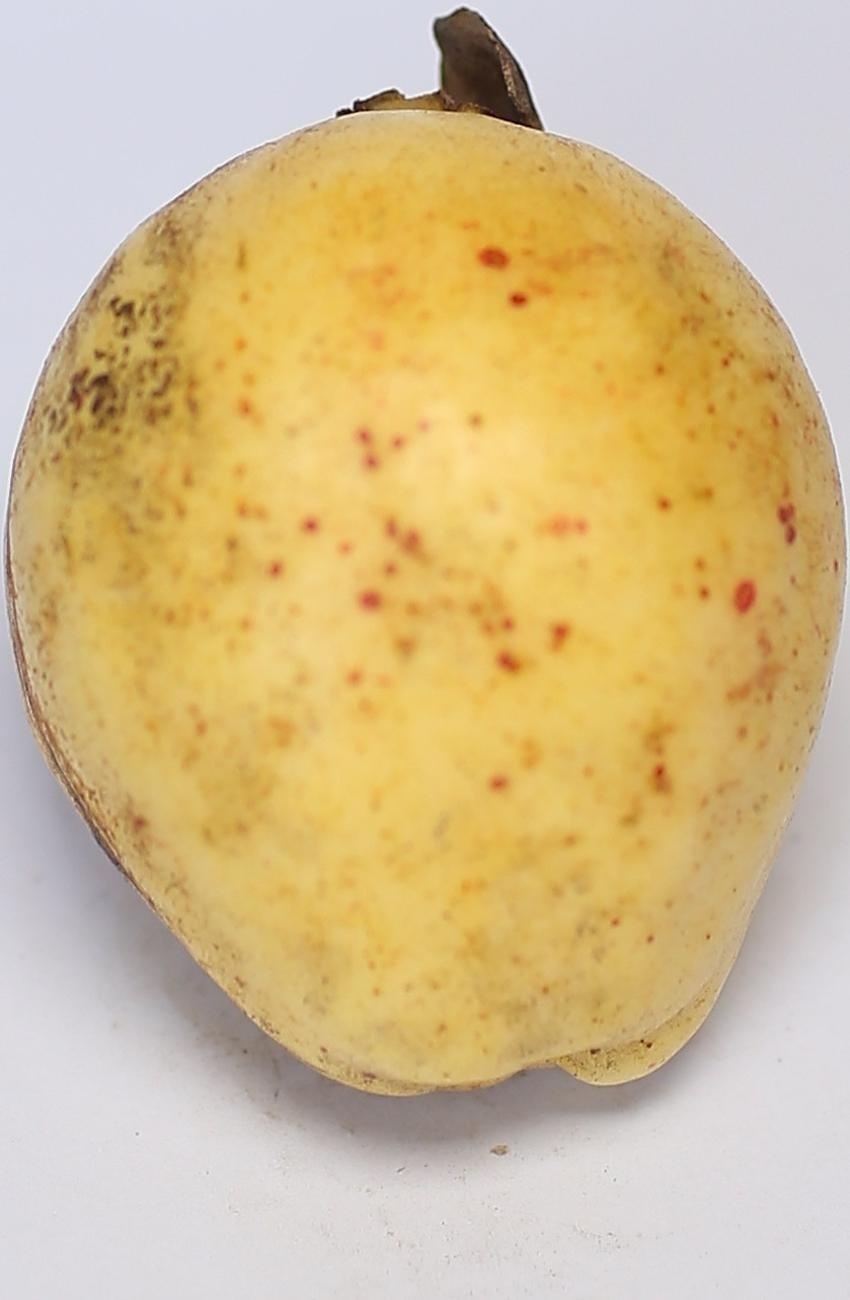
Maturity: ripe
Variety: riyali